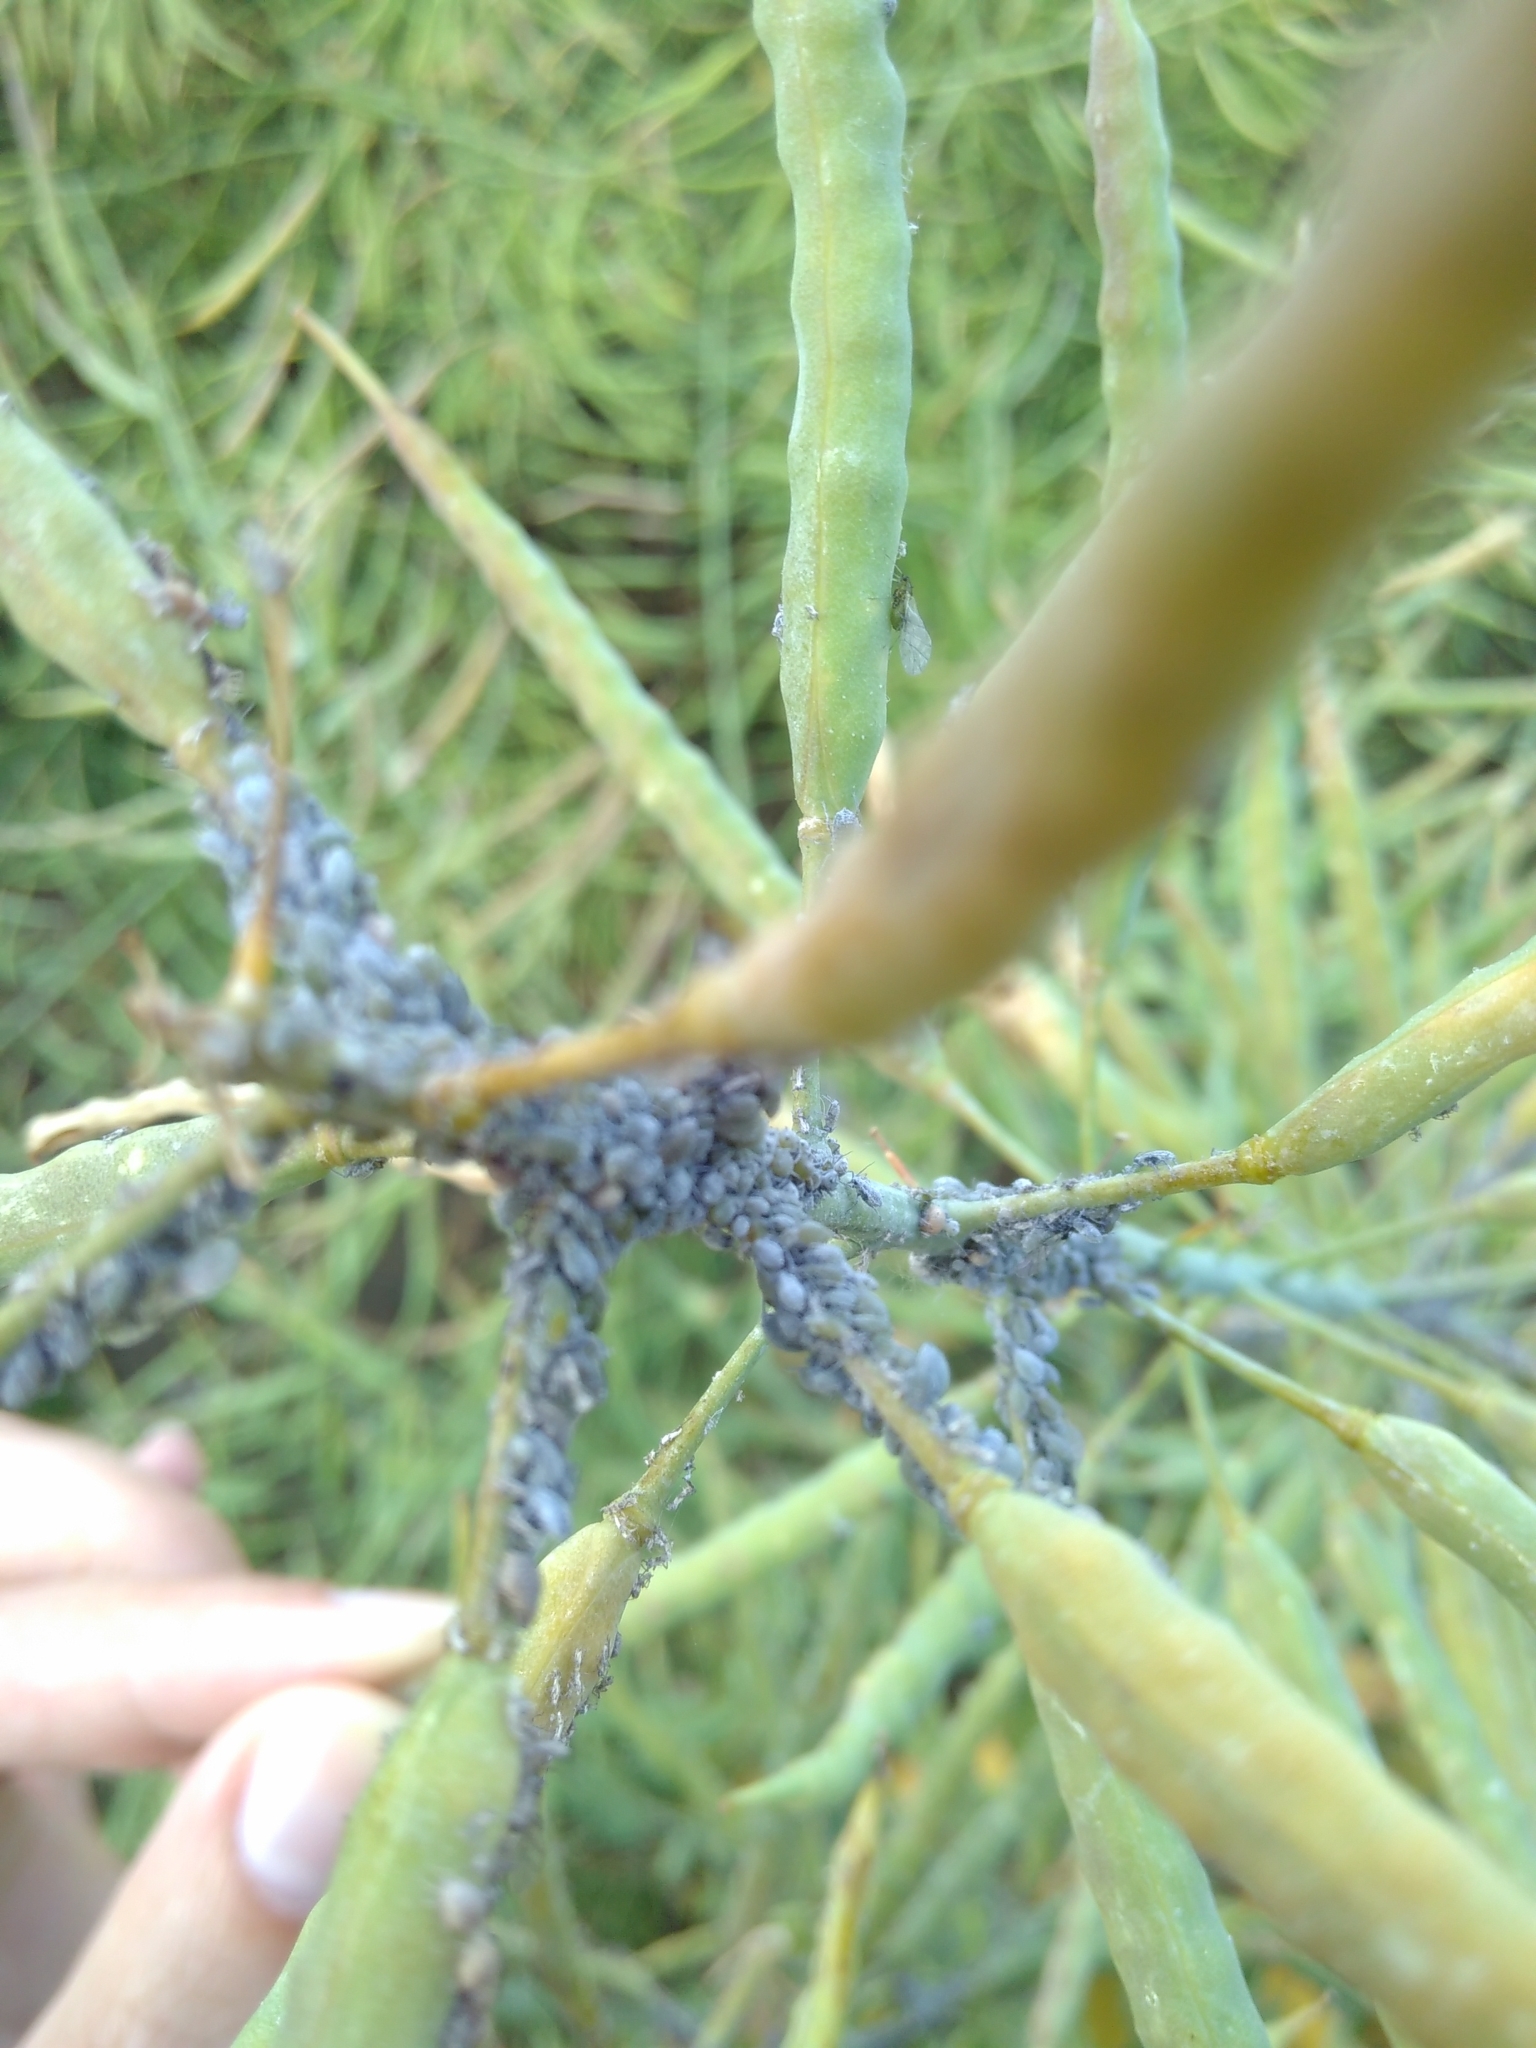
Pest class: cabbage_aphid